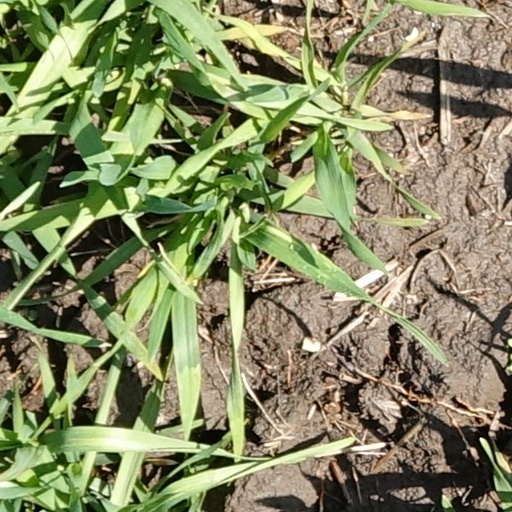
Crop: wheat